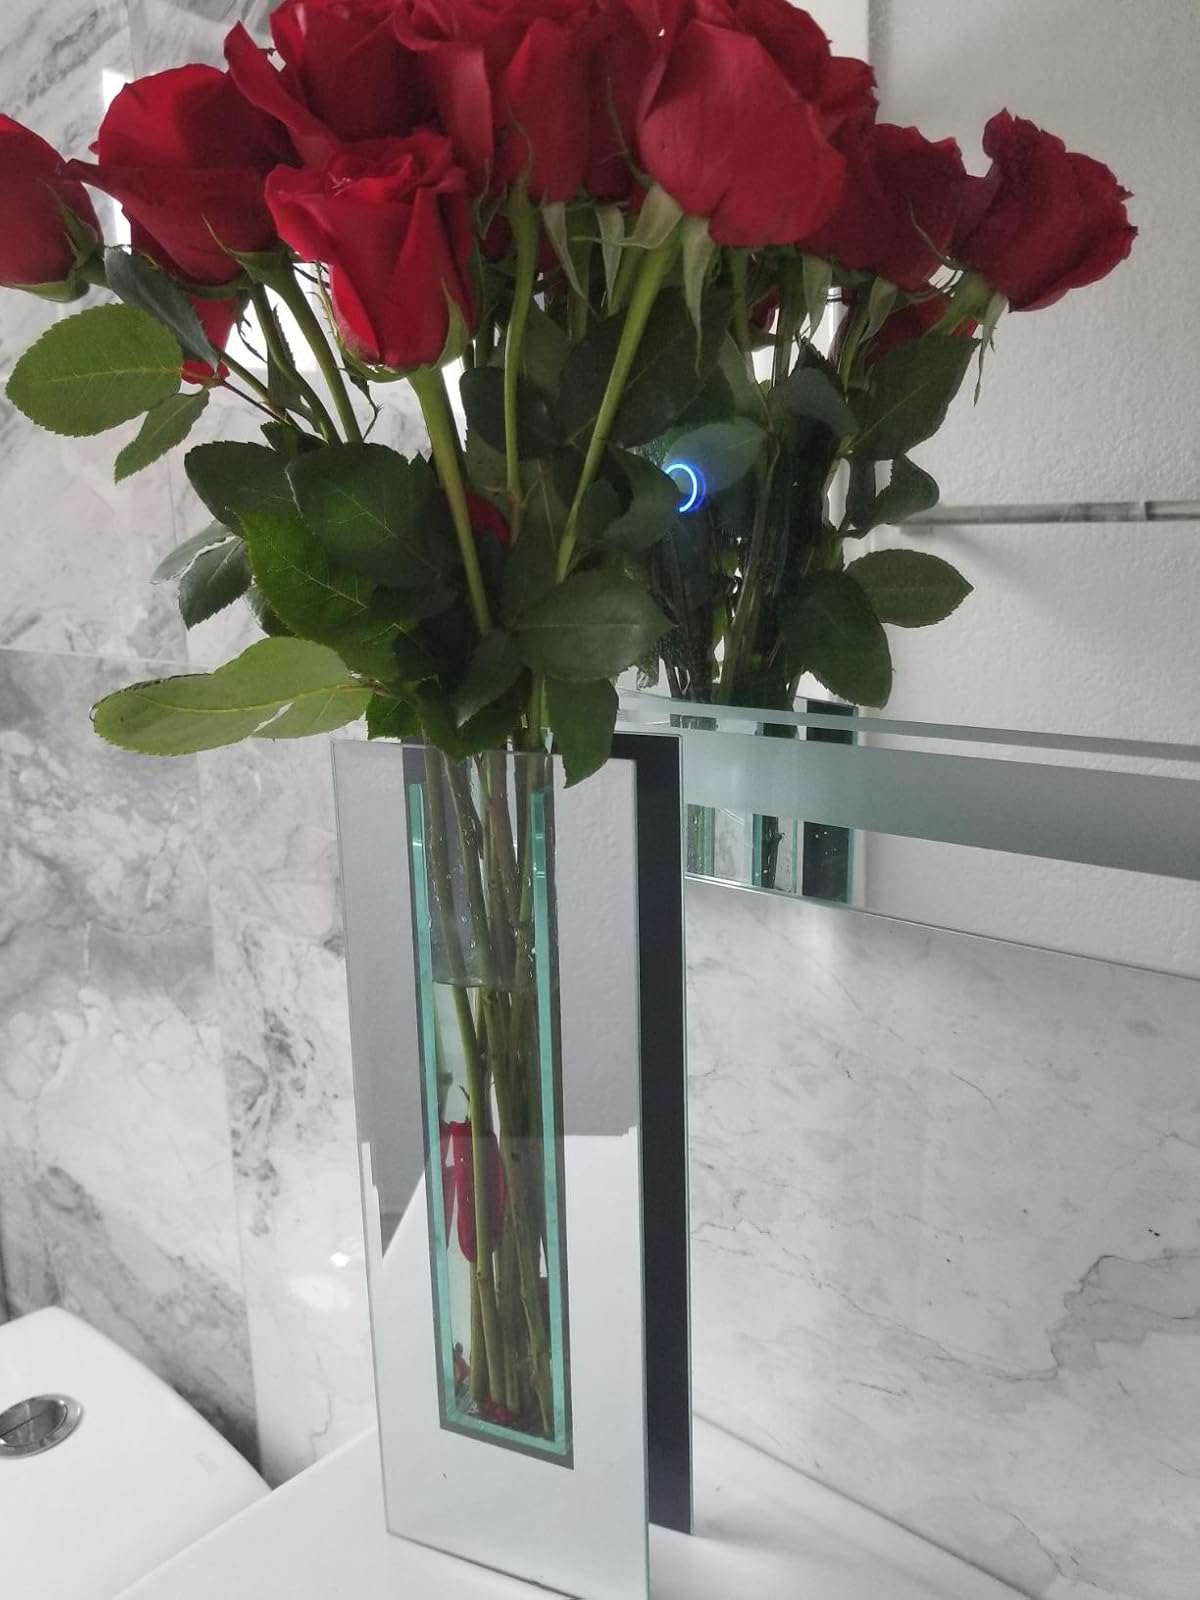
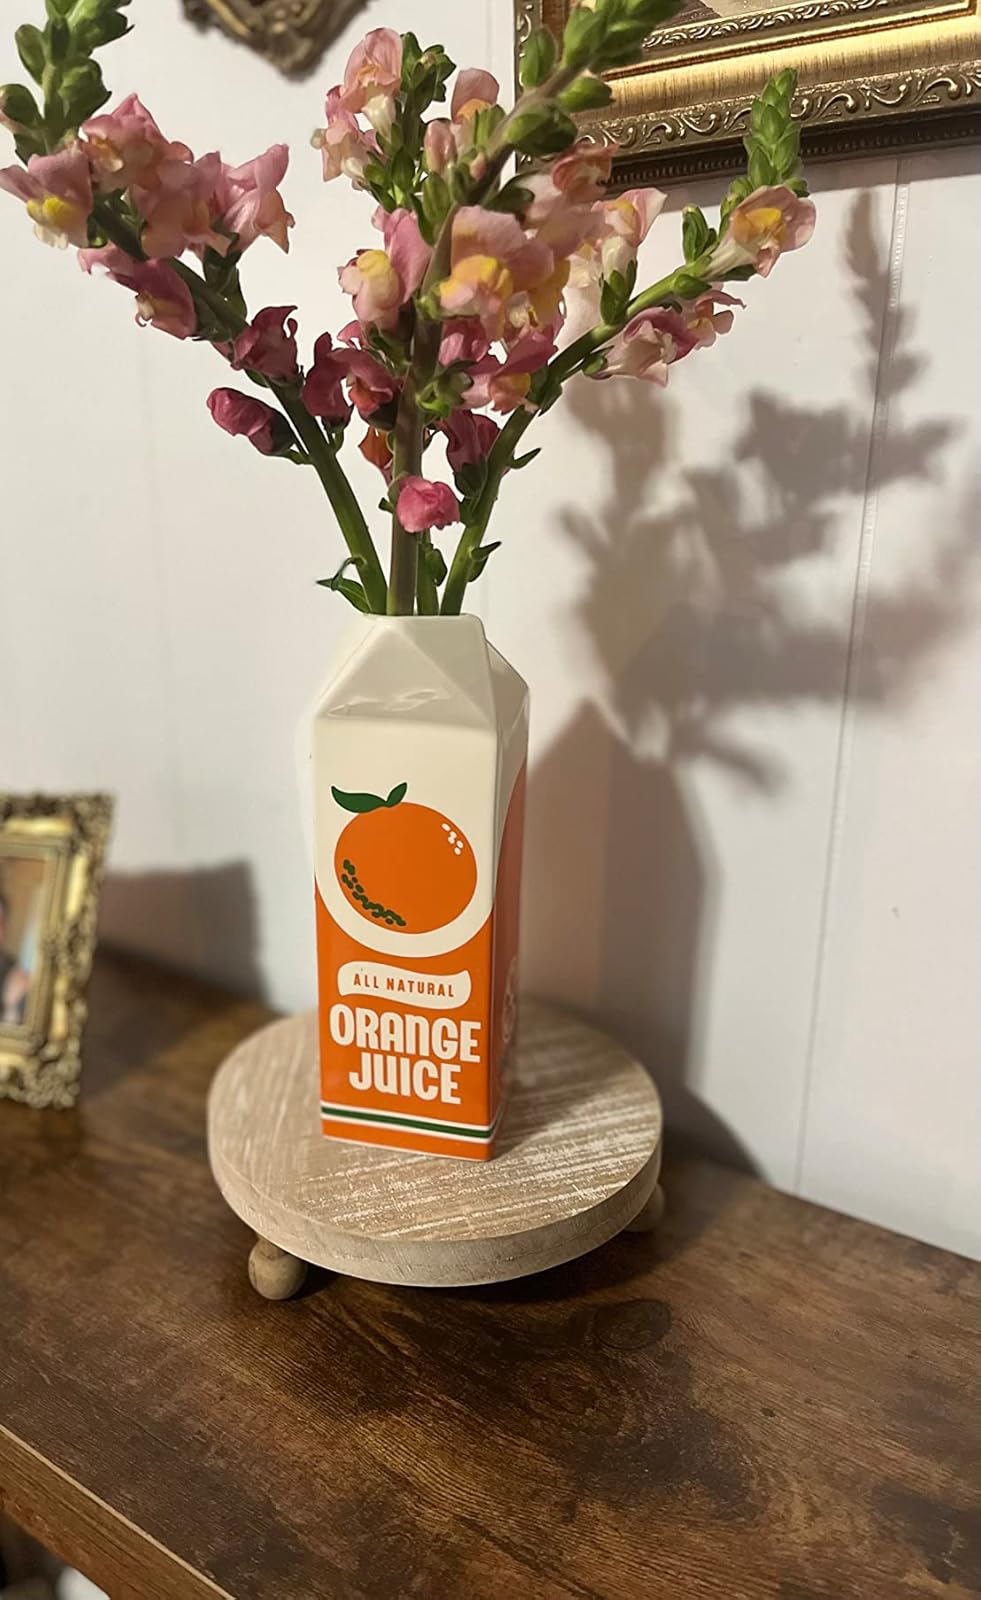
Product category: vase
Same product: no